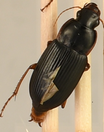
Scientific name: Harpalus pensylvanicus
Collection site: Konza Prairie Agroecosystem NEON (KONA), plot KONA_001